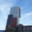
Label: skyscraper